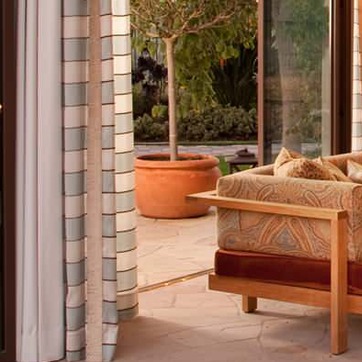
Material: ceramic